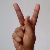
The image shows a hand gesture representing the letter 'K' in Indian Sign Language.